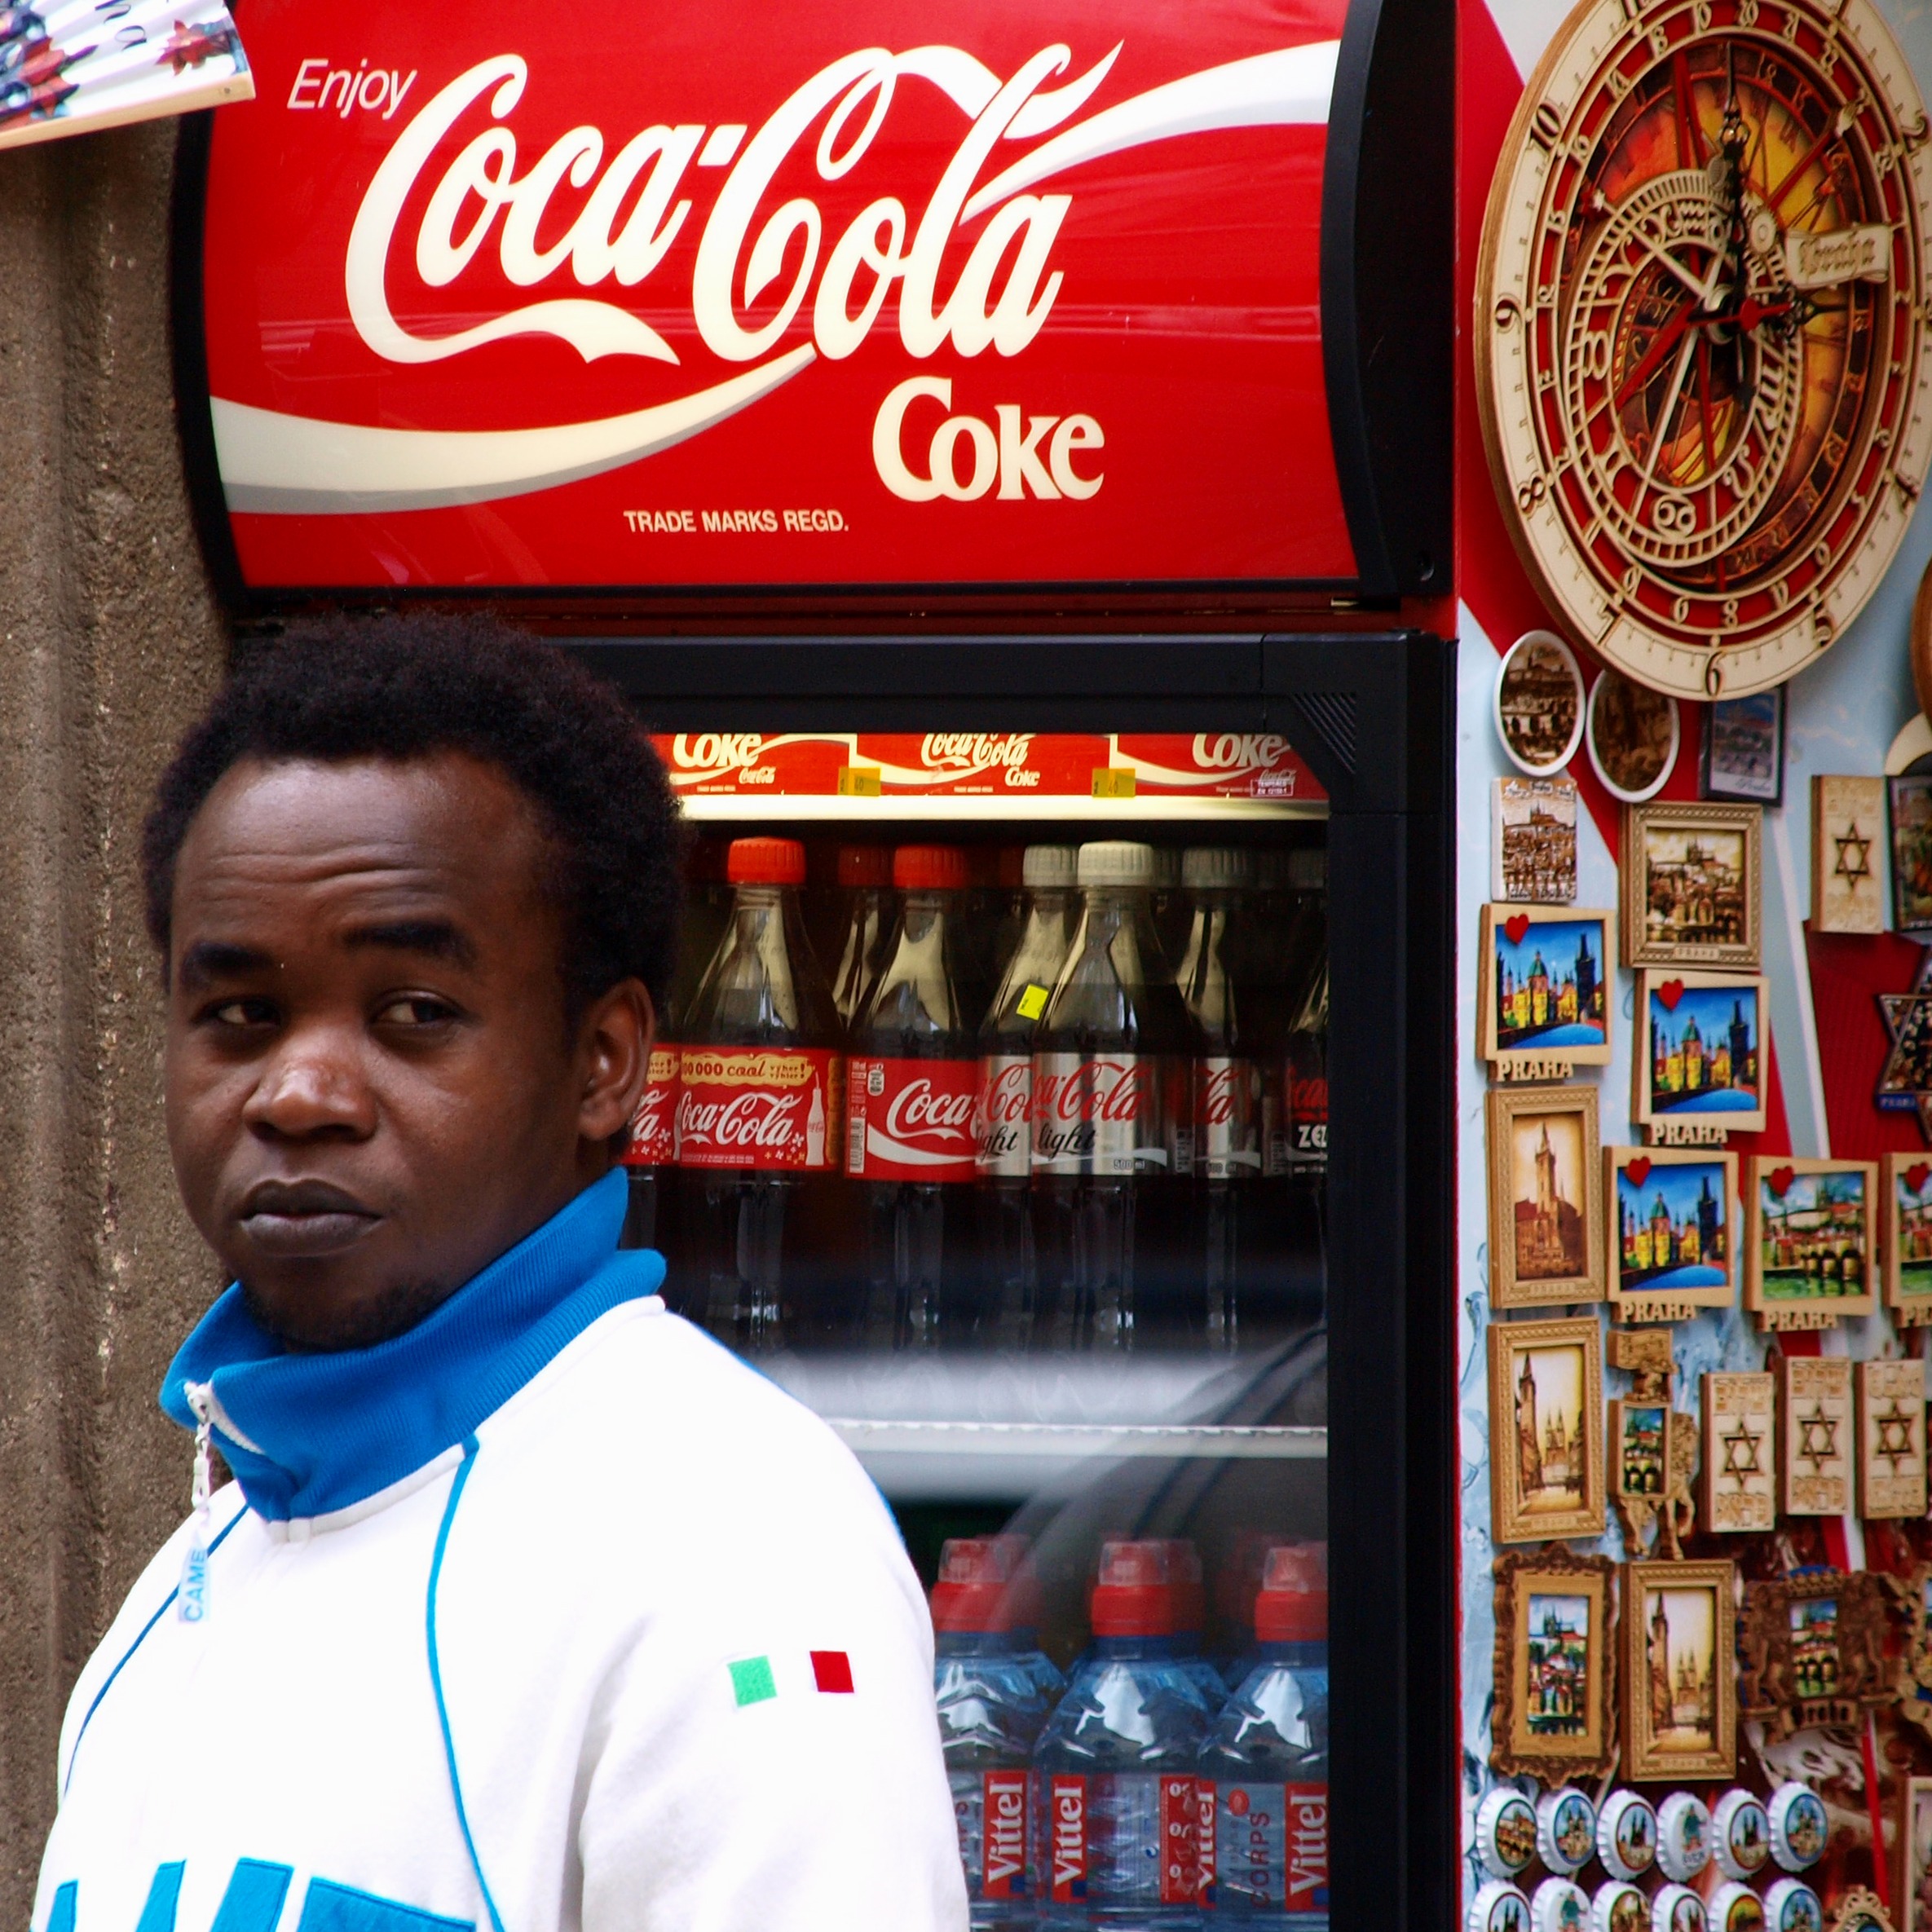
city, cocacola, drink, black, soft drink, carbonated soft drinks